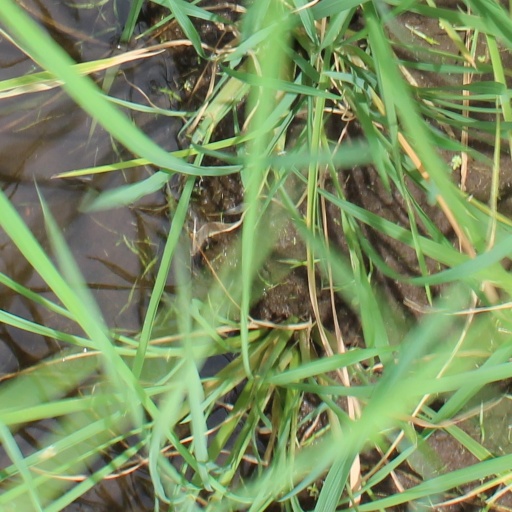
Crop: rice